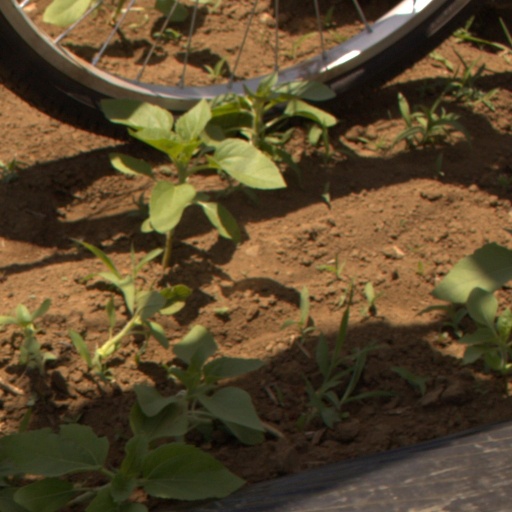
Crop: Jerusalem artichoke